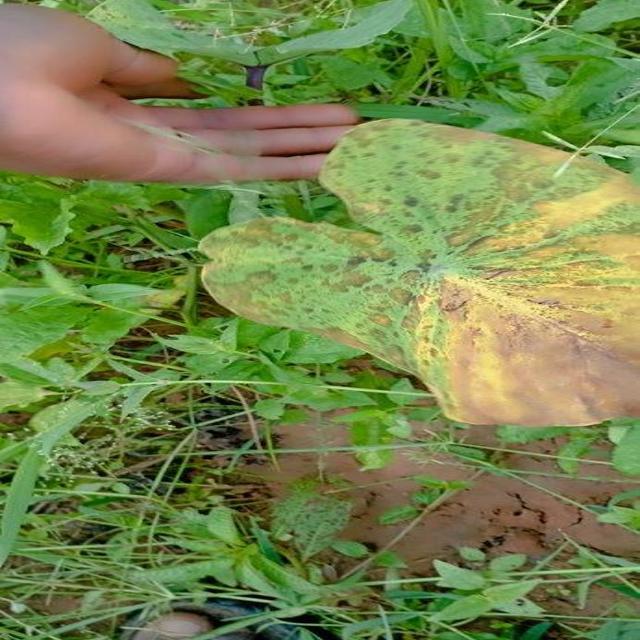
Label: Late_Blight